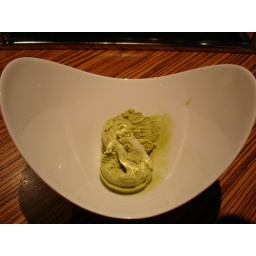
green tea ice cream in a toilet bowl dish